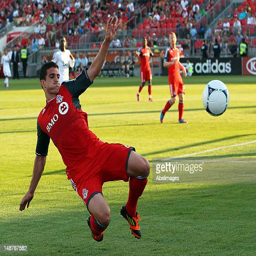
soccer player dives for the ball against football team during action